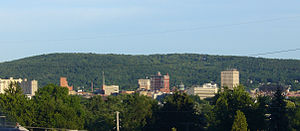
Binghamton
Downtown Binghamton
Binghamton er en by i den amerikanske delstat New York med et areal på 28,6 kvadratkilometer og en befolkning på cirka 48.000 indbyggere. Byen ligger cirka 90 km syd for Syracuse cirka 10 km nord for grænsen til delstaten Pennsylvania. Afstanden til New York City er 222 km eller 286 km med bil.